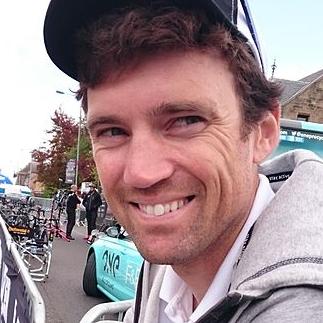
Age: 34